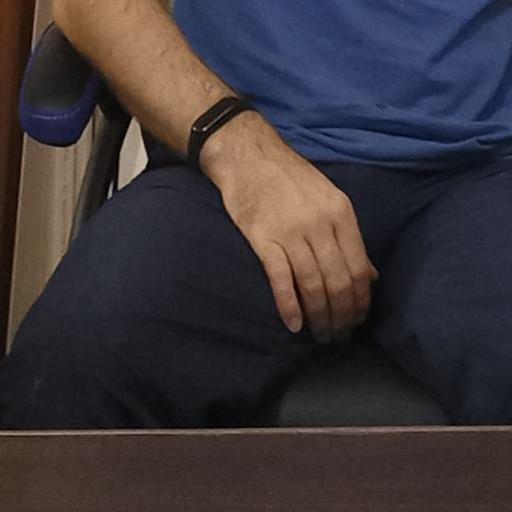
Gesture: no_gesture